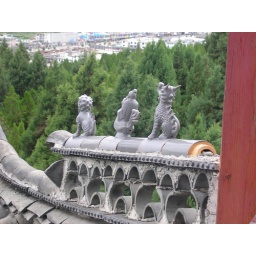
a bit of the roof on a *prettiful* building in china